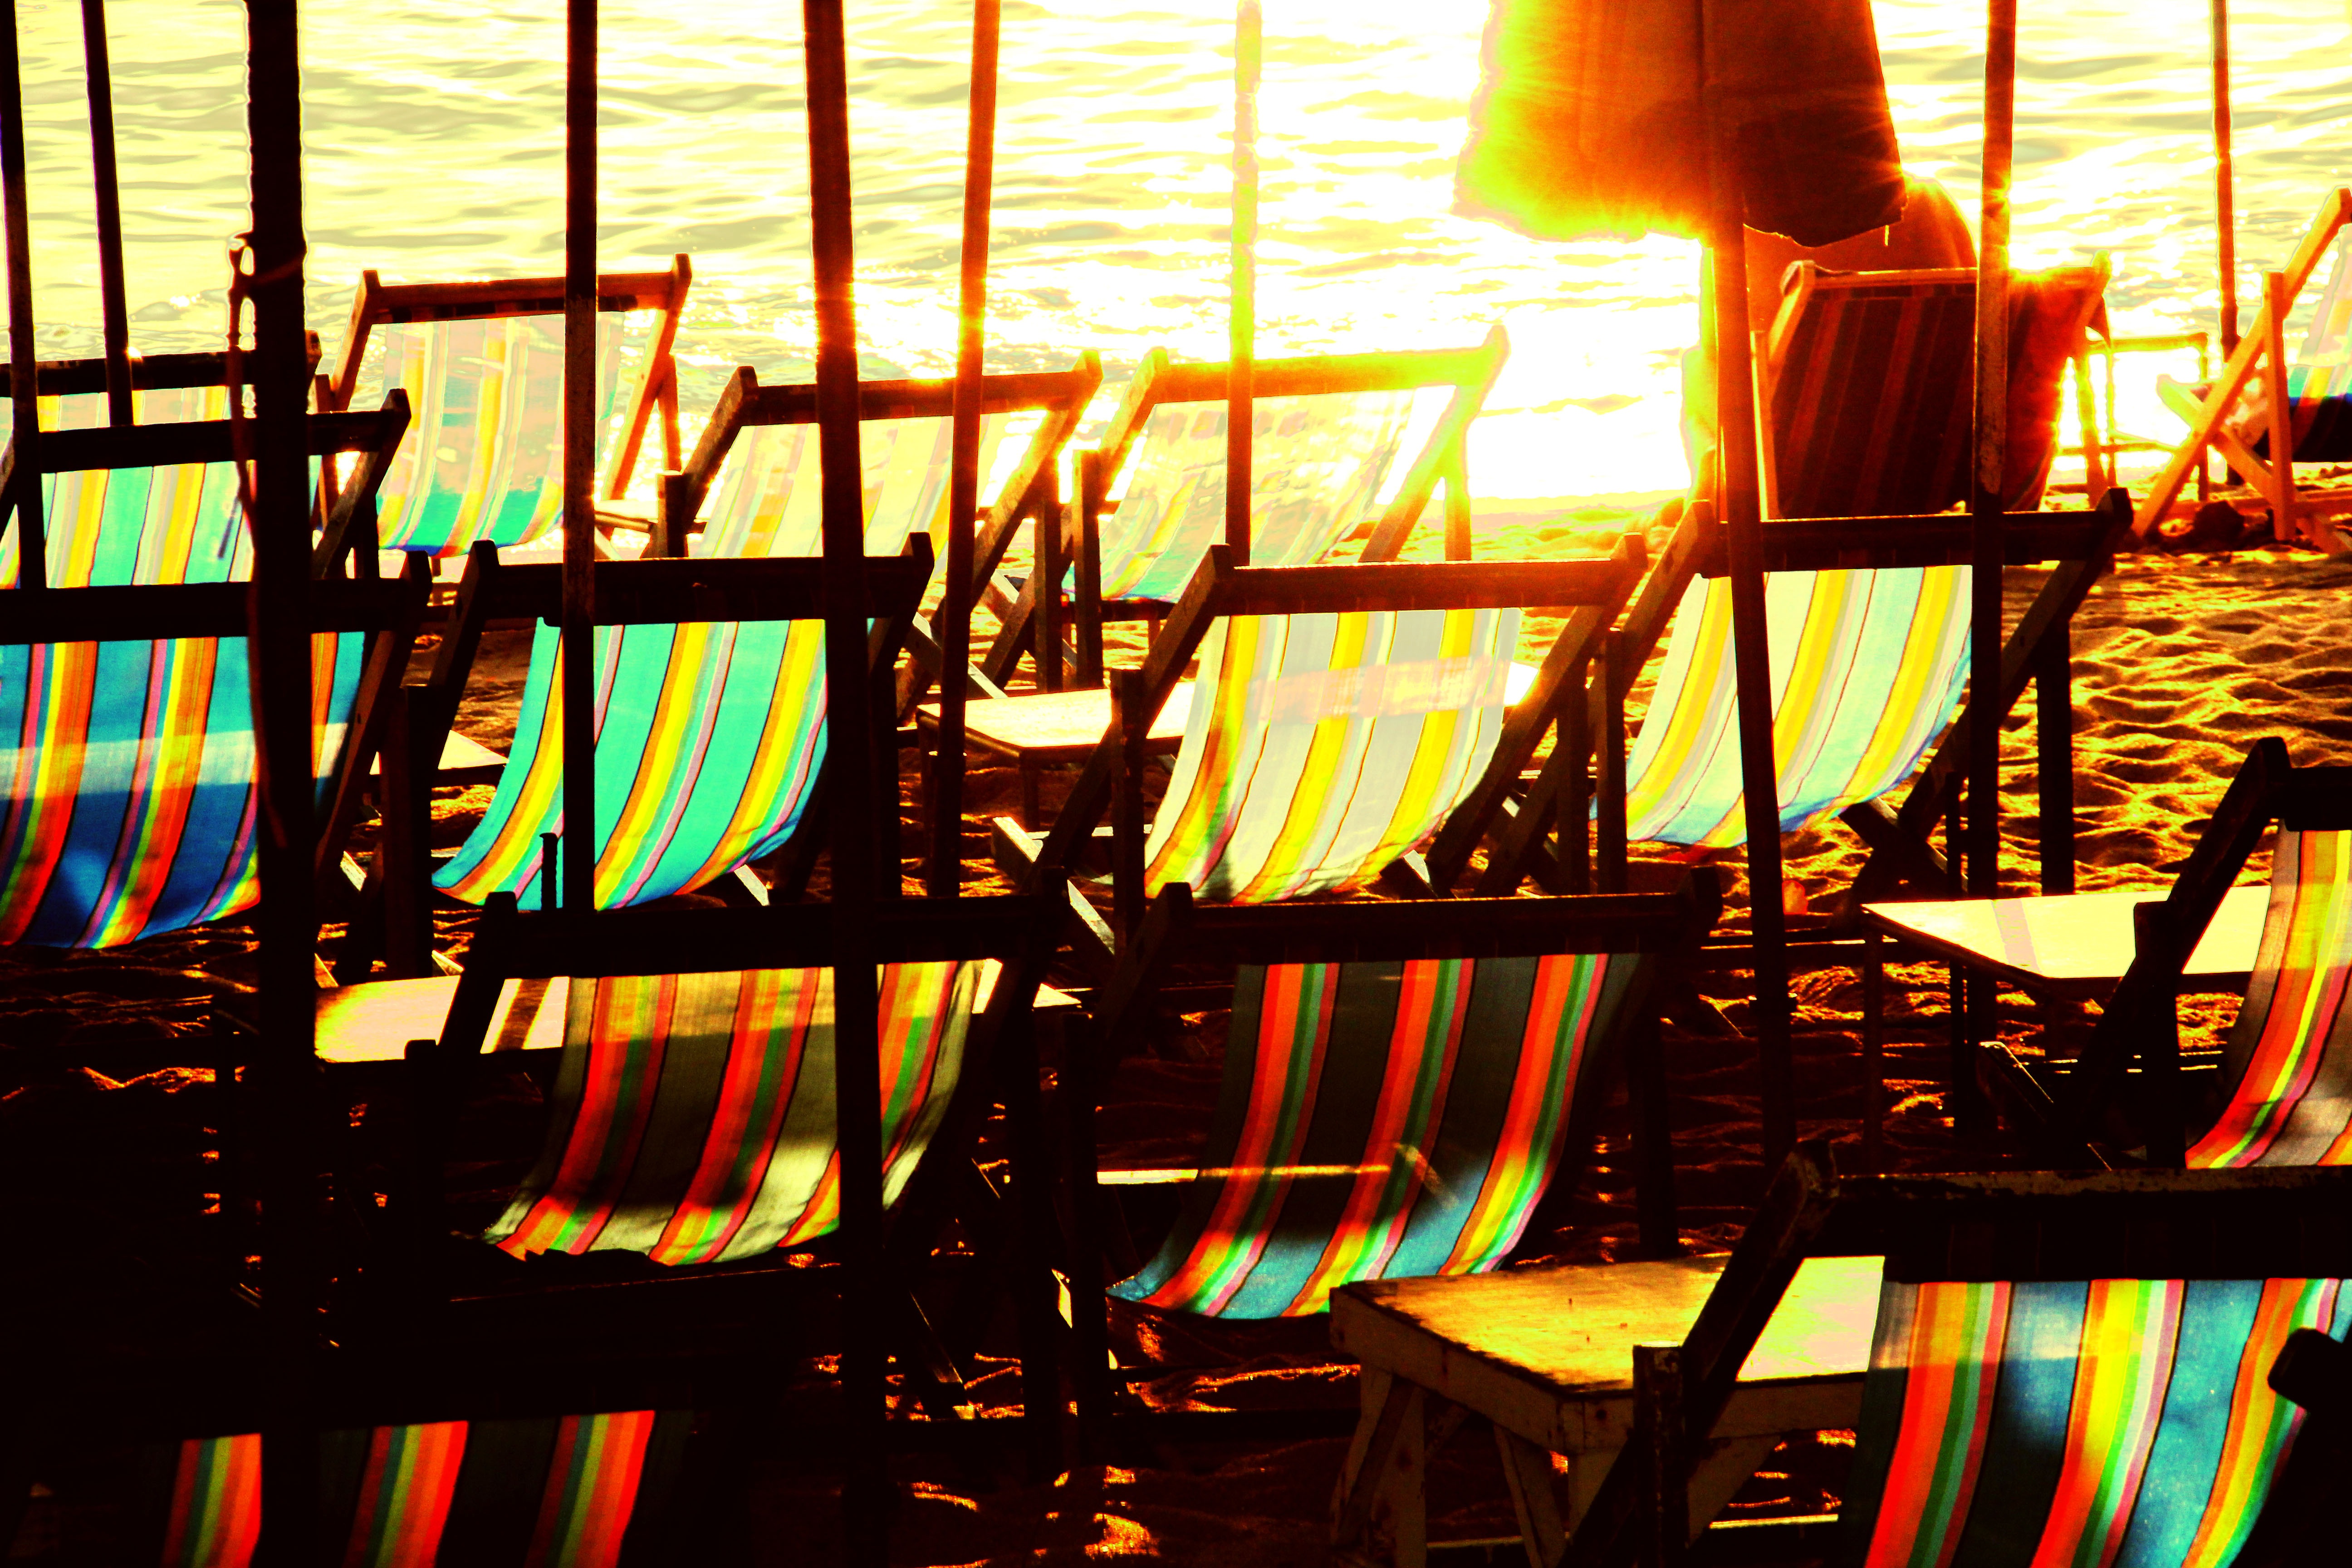
beach, sea, coast, water, nature, outdoor, sand, ocean, light, white, sunlight, shore, summer, vacation, tourist, travel, coastline, seaside, evening, surf, reflection, vehicle, relax, scenic, tropical, color, holiday, lifestyle, leisure, seashore, sit, cheerful, sunny, outside, art, deckchairs, relaxation, happy, resort, seats, exotic, enjoyment, tropics